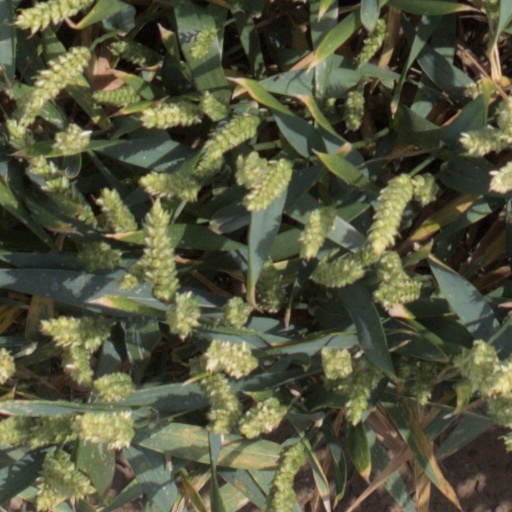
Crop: wheat